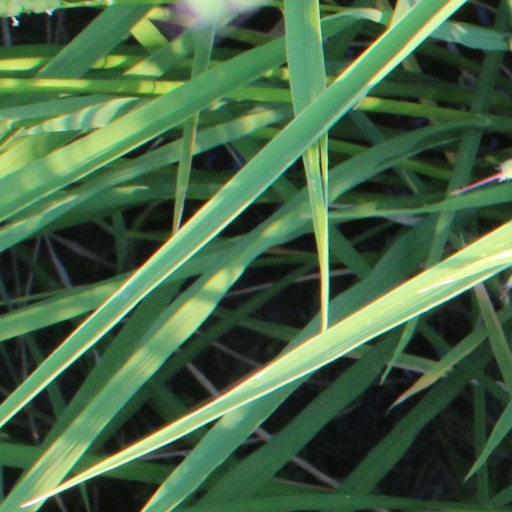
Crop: rice